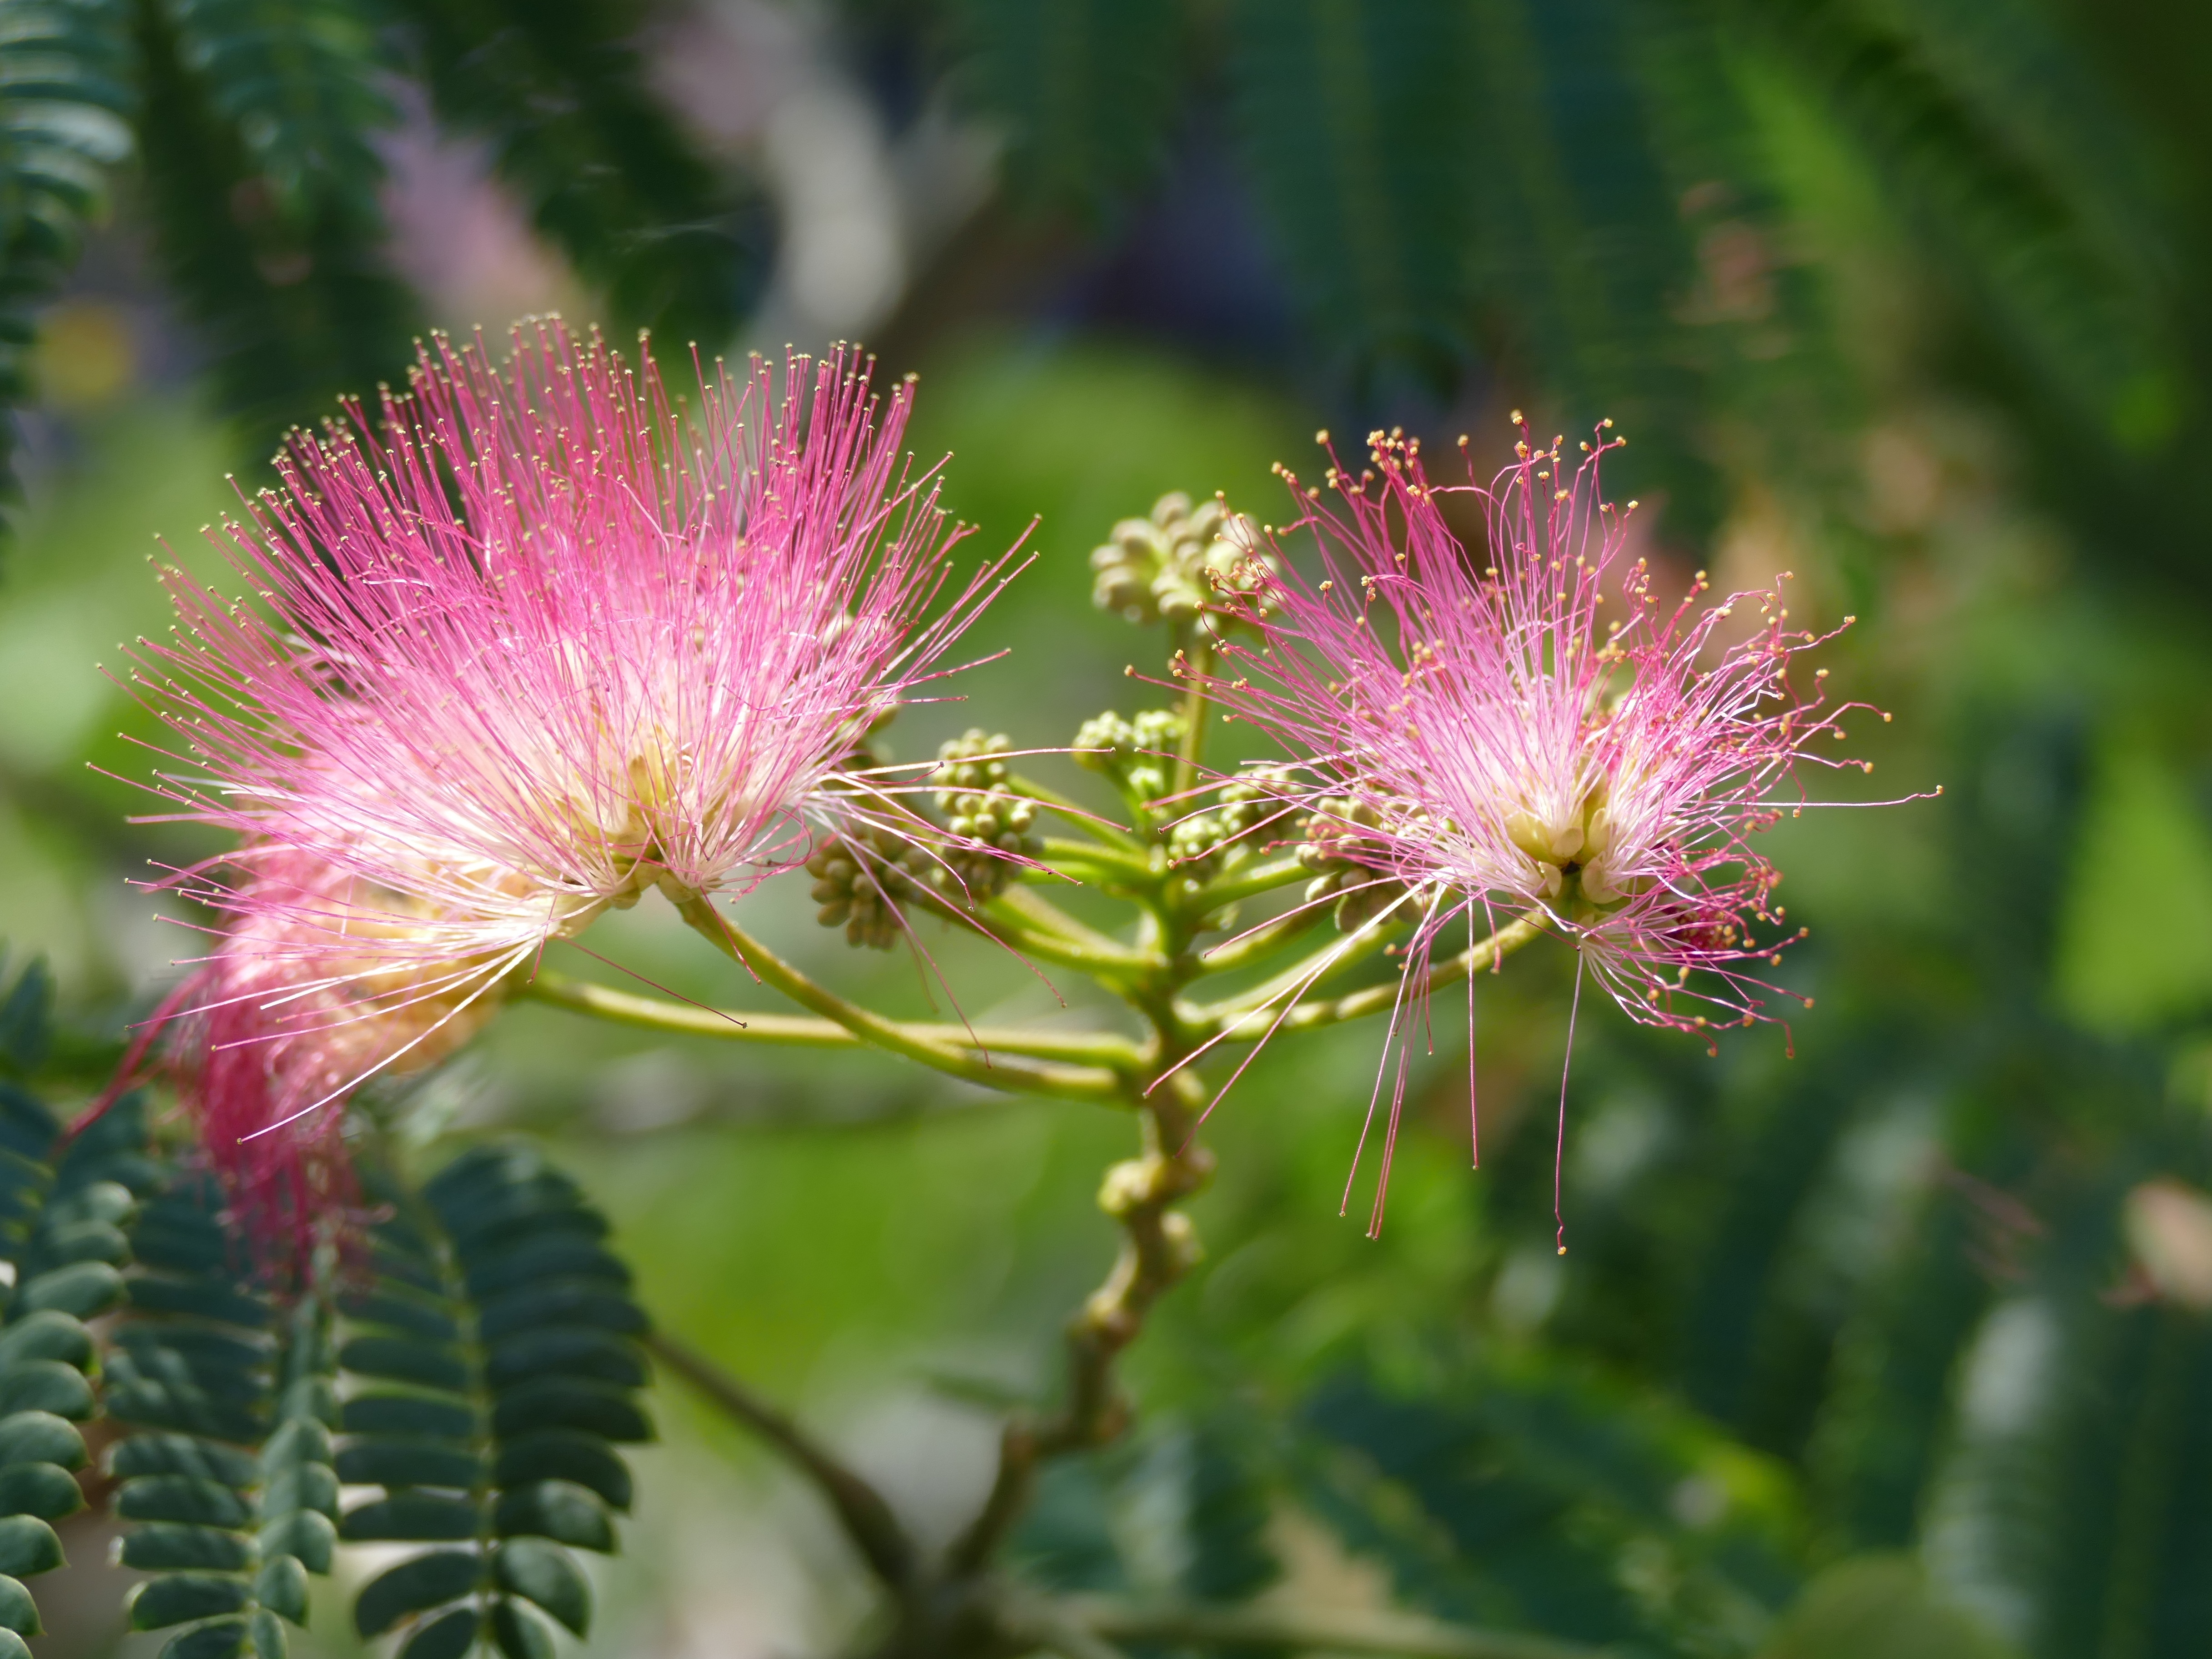
nature, blossom, plant, flower, botany, pink, flora, wildflower, flowers, close up, shrub, macro photography, flowering plant, german federal horticultural show, land plant